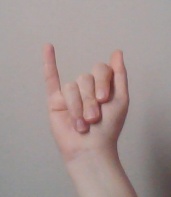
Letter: meem